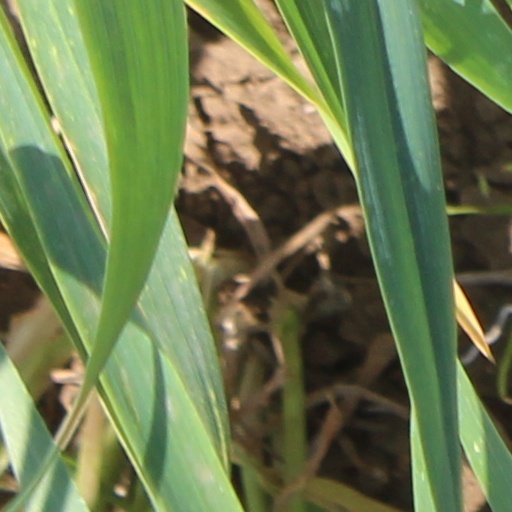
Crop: wheat